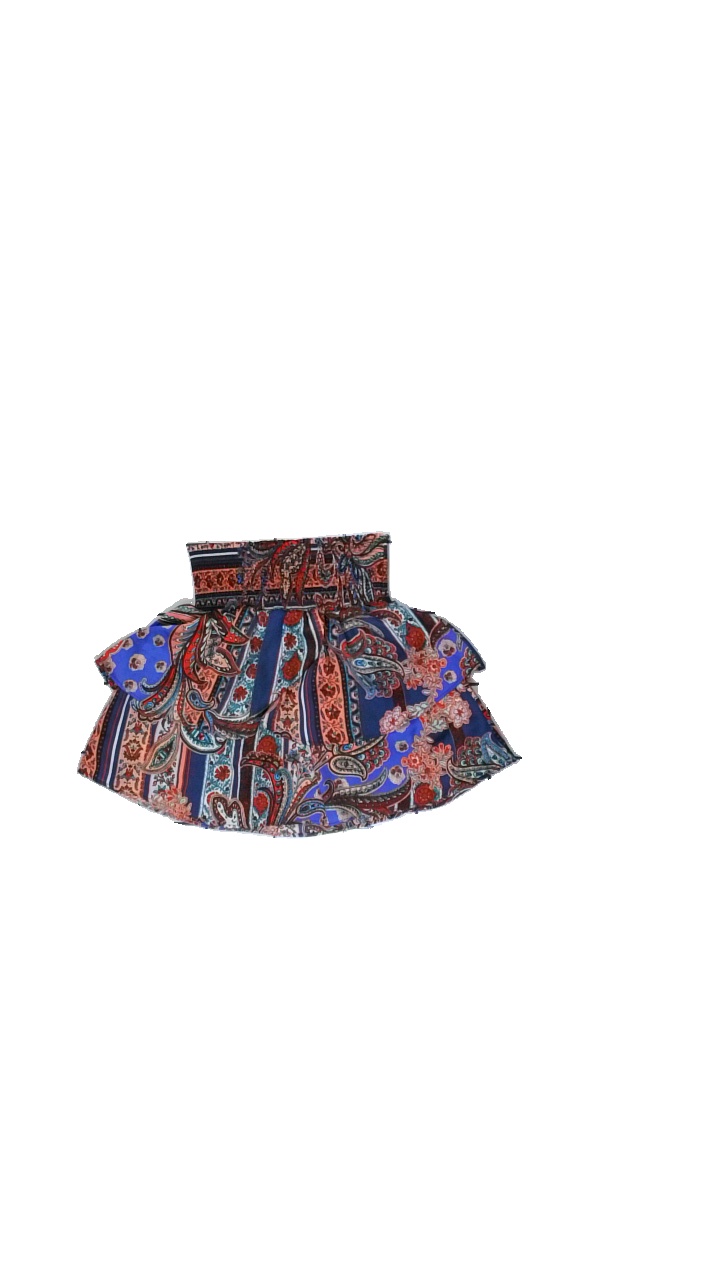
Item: Skirt (Ladies)
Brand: H&m
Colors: Red, Blue, Green, Multicolor, None
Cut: Regular
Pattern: Floral print
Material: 100% polyester
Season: All
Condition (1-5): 3
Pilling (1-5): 4
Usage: Reuse
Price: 50-100